Margaret Bonds

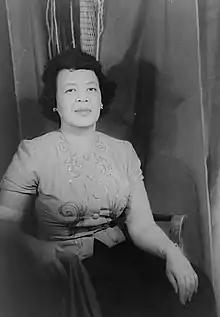
Bonds in 1956

Margaret Allison Bonds (March 3, 1913 – April 26, 1972) was an American composer, pianist, arranger, and teacher. One of the first Black composers and performers to gain recognition in the United States, she is best remembered today for her popular arrangements of African-American spirituals and frequent collaborations with Langston Hughes. She was the first African American woman to perform with the all-White and all-male Chicago Symphony Orchestra, one of the first African American women to have her music broadcast on European radio, the first African American woman to have her music performed widely in Africa, only the second African American woman in classical music to be elected to full membership in ASCAP, and the first woman Black or white to win three awards from ASCAP.